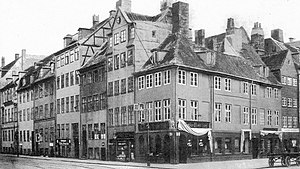
Stormgade / Historie
Hjørnet af Stormgade og Vester Voldgade ca. 1910. Alle husene blev revet ned i 1931, da Nationalmuseet blev udvidet.
Stormgade er en gade mellem Frederiksholms Kanal og H.C. Andersens Boulevard i Indre By i København. Ved H.C. Andersens Boulevard ligger gaden i forlængelse af Tietgensgade, mens den i den modsatte ende støder op til Stormbroen, der fører over kanalen til Vindebrogade på Slotsholmen. Gaden er opkaldt efter Stormen på København i 1659, hvor de svenske troppers hovedangreb fandt sted i dette område.